2006–07 Georgetown Hoyas men's basketball team

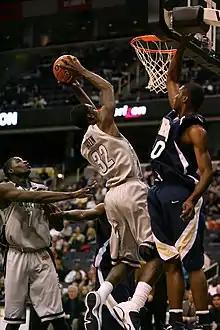
Jeff Green jumps for the basket with Vernon Macklin behind him against Oral Roberts at the Verizon Center on December 9, 2006.

Returning three starters – forward Jeff Green, center Roy Hibbert, and point guard Jonathan Wallace – from the previous season, coming off a 2006 NCAA tournament appearance, and boasting their highest preseason poll ranking (No. 8) since 1995, the Hoyas opened the 2006–07 season with high expectations.